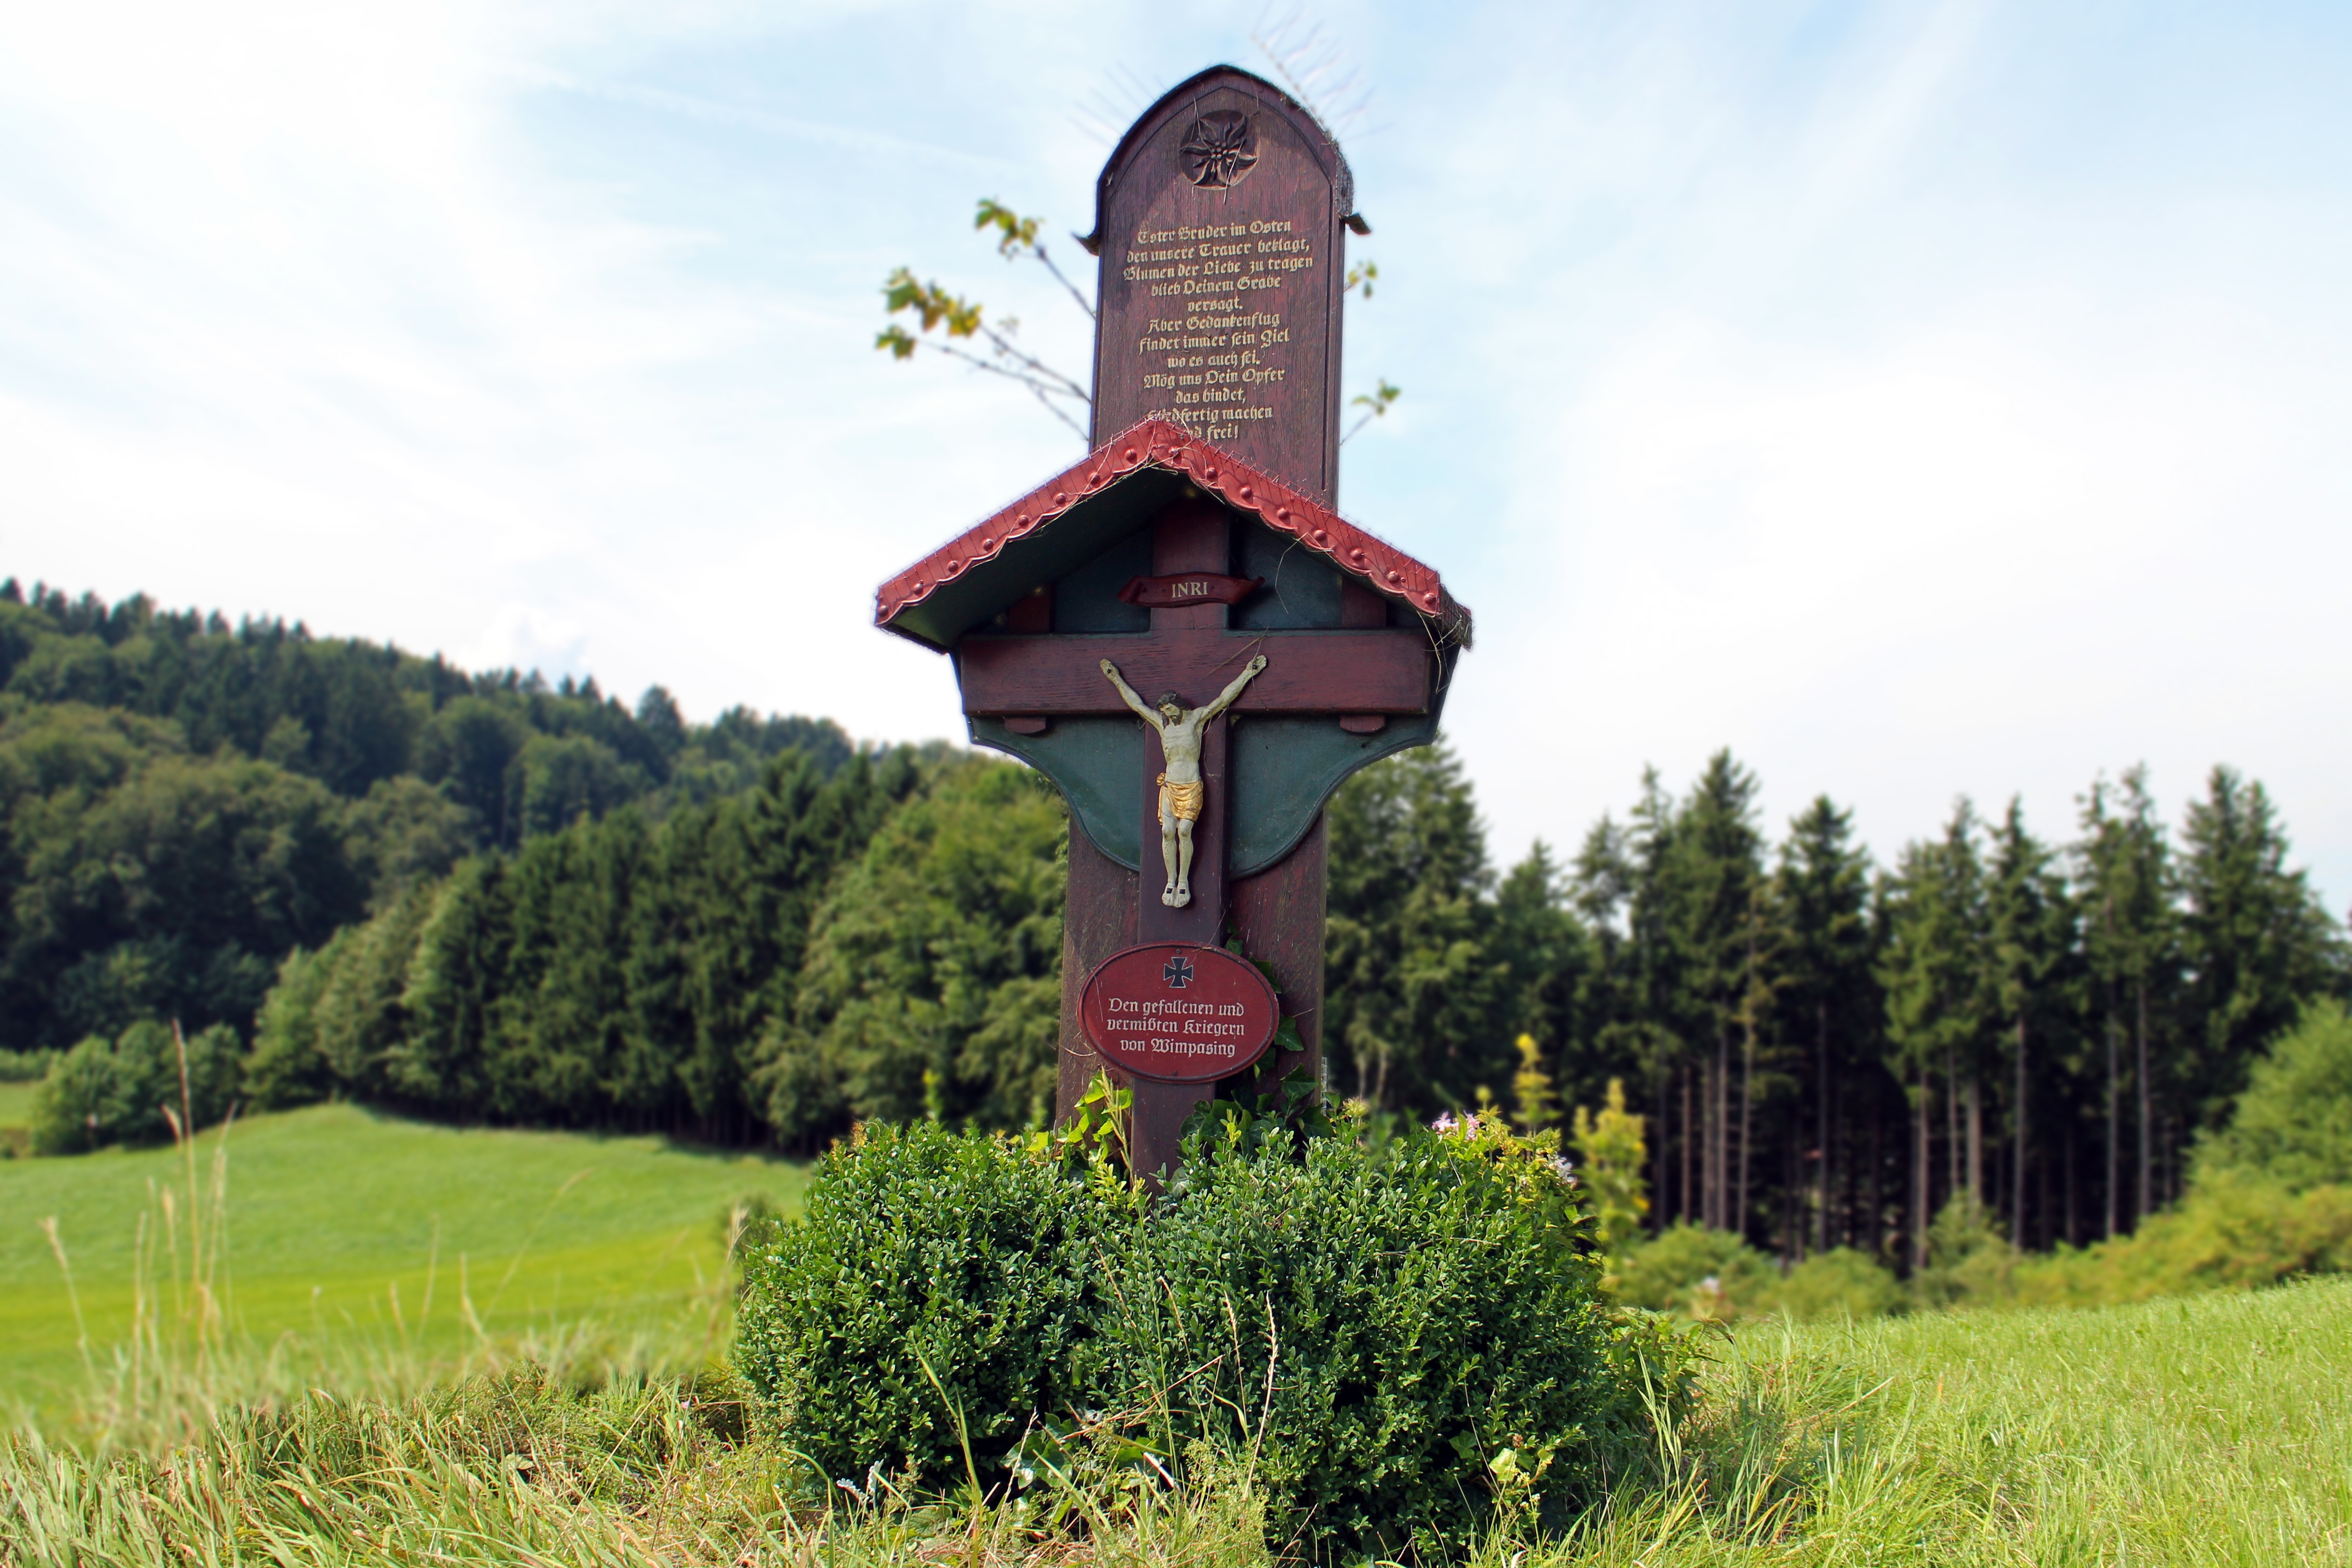
nature, forest, sky, wood, meadow, tower, cross, lighting, wooden cross, memorial, war, world war, wayside cross, outdoor structure